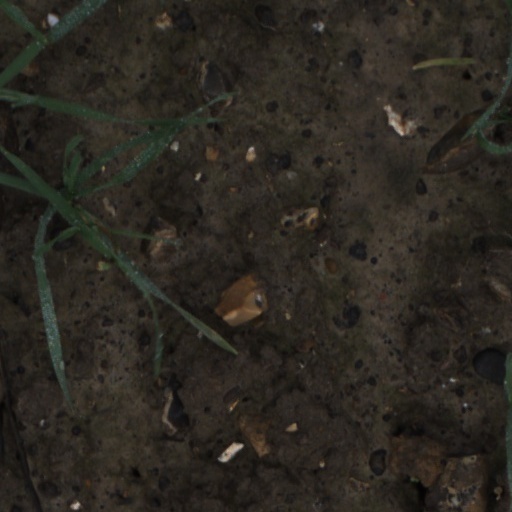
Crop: wheat